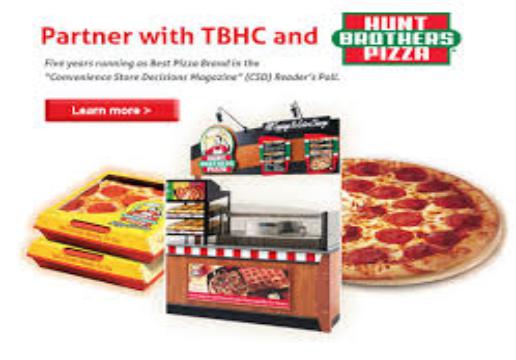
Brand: Hunt Brothers Pizza
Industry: Food